SOLRAD

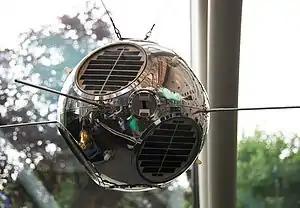
A first-series SOLRAD/GRAB

Until the Kennedy administration, American satellite launches were unclassified. As a result, the United States Air Force and the Navy found themselves in the awkward position of wanting to orbit spy satellites but not reveal their nature to potential enemies. Just as the Air Force elected to pair their capsule film recovery satellites with biological payloads under the Discoverer program, so did the Navy develop a scientific cover for its GRAB series of radio/radar surveillance (ELINT) satellites.